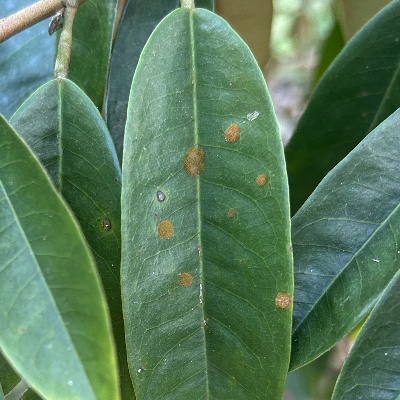
Label: Leaf_Algal